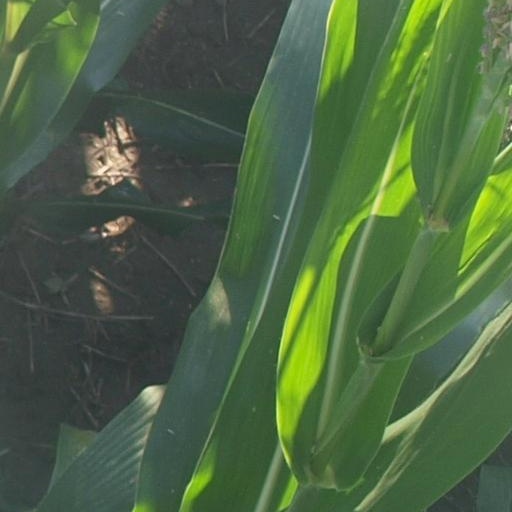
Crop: maize; corn